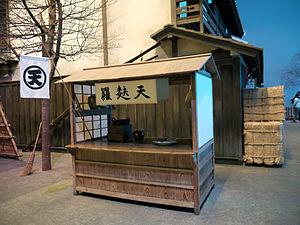
Le yatai est le nom du stand ambulant de restauration en plein air au Japon.